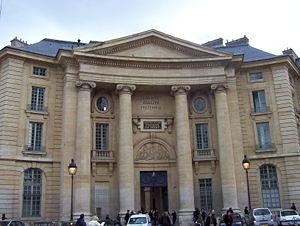
Le détective est un enquêteur de droit privé, c'est-à-dire une personne ayant un statut de droit privé, qui effectue, à titre professionnel, des recherches, des investigations et des filatures. Cette qualité d'enquêteur de droit privé est d'ailleurs partagée avec diverses autres professions qui n'ont aucun rapport avec les enquêteurs privés, notamment dans le cadre de procédures administratives, civiles, pénales, sociales.
Le marché du travail désigne l'opération de rencontre entre les offres et les demandes d'emplois, étudié par l'économie.
François Soufflot dit Soufflot le Romain, dit aussi Soufflot le Jeune ou Soufflot le Neveu, est un architecte français actif à Paris dans la seconde moitié du XVIIIᵉ siècle.